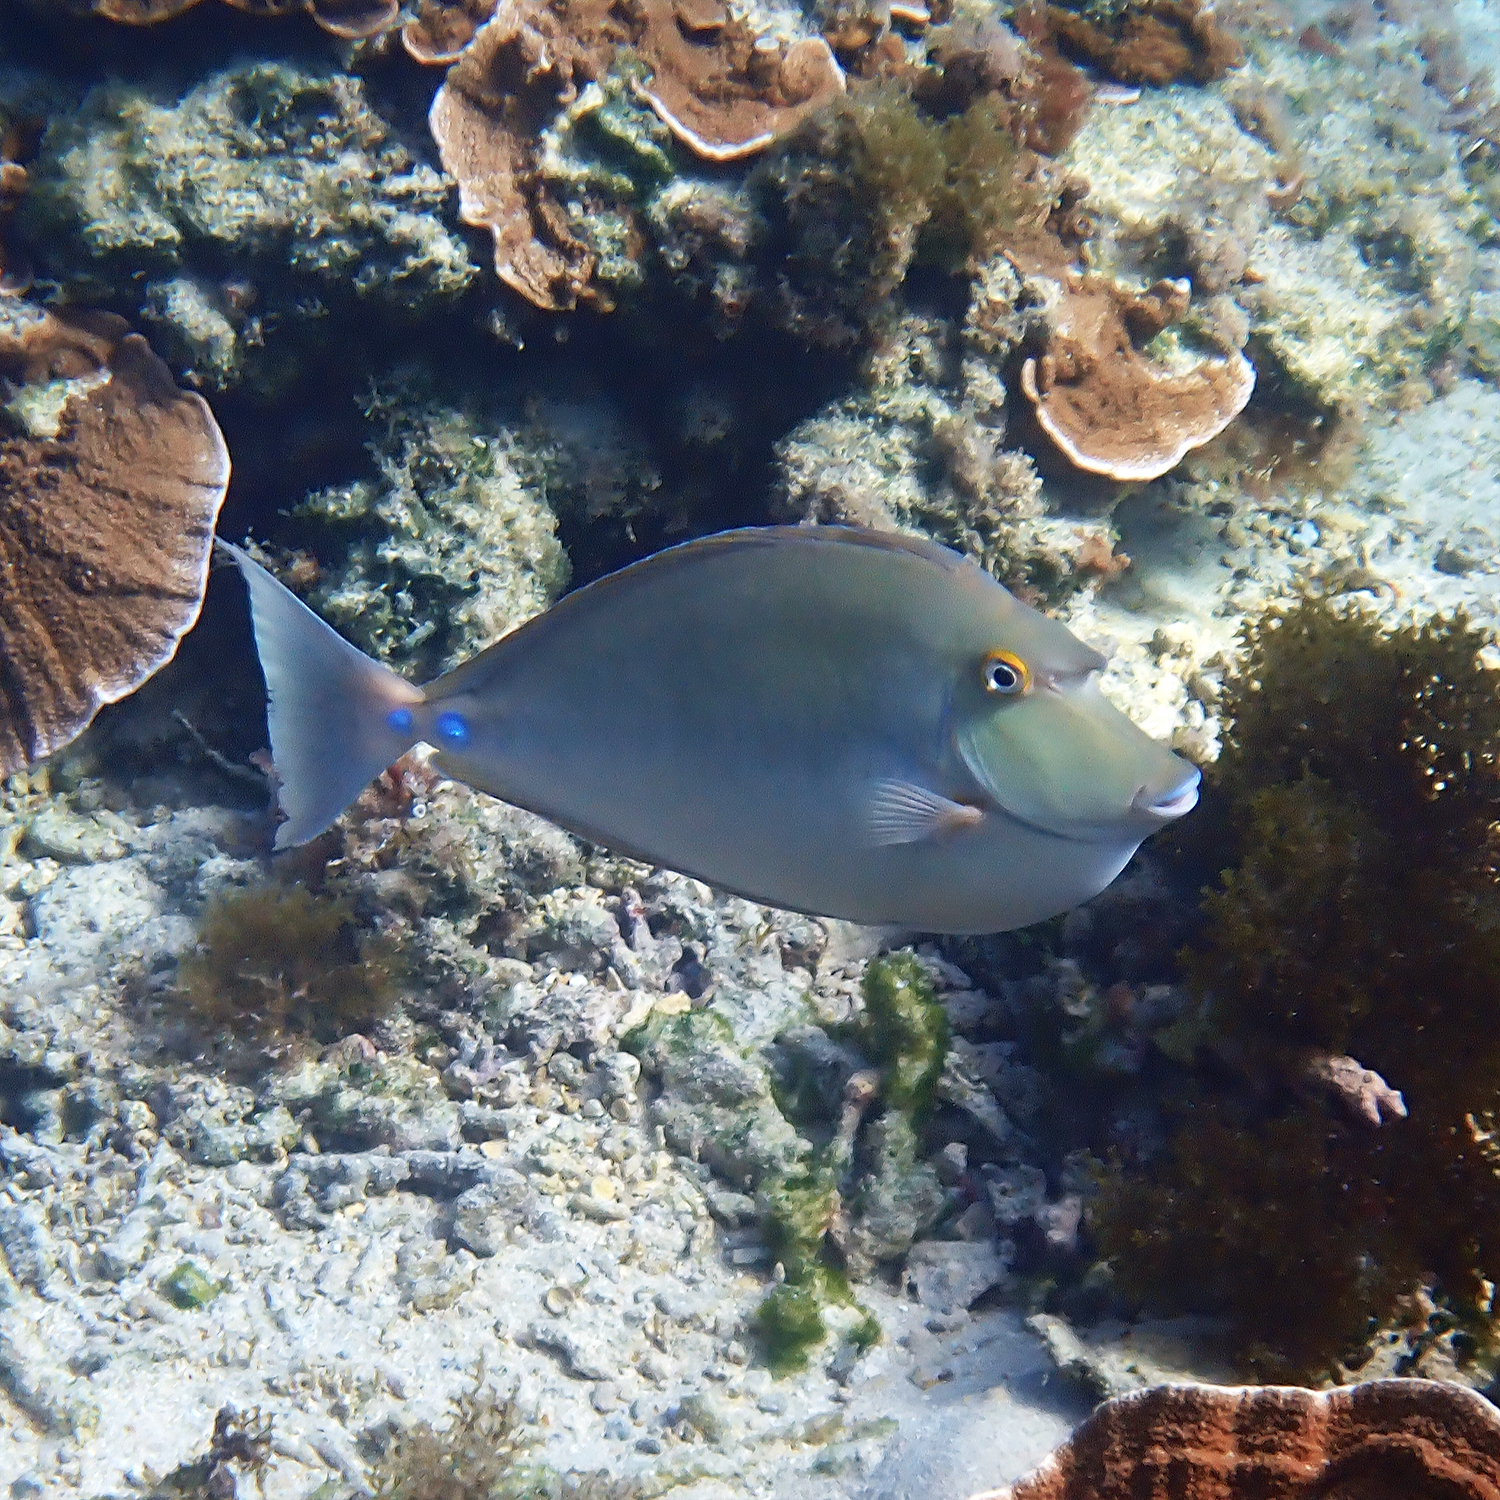
Naso unicornis (Bluespine Unicornfish)